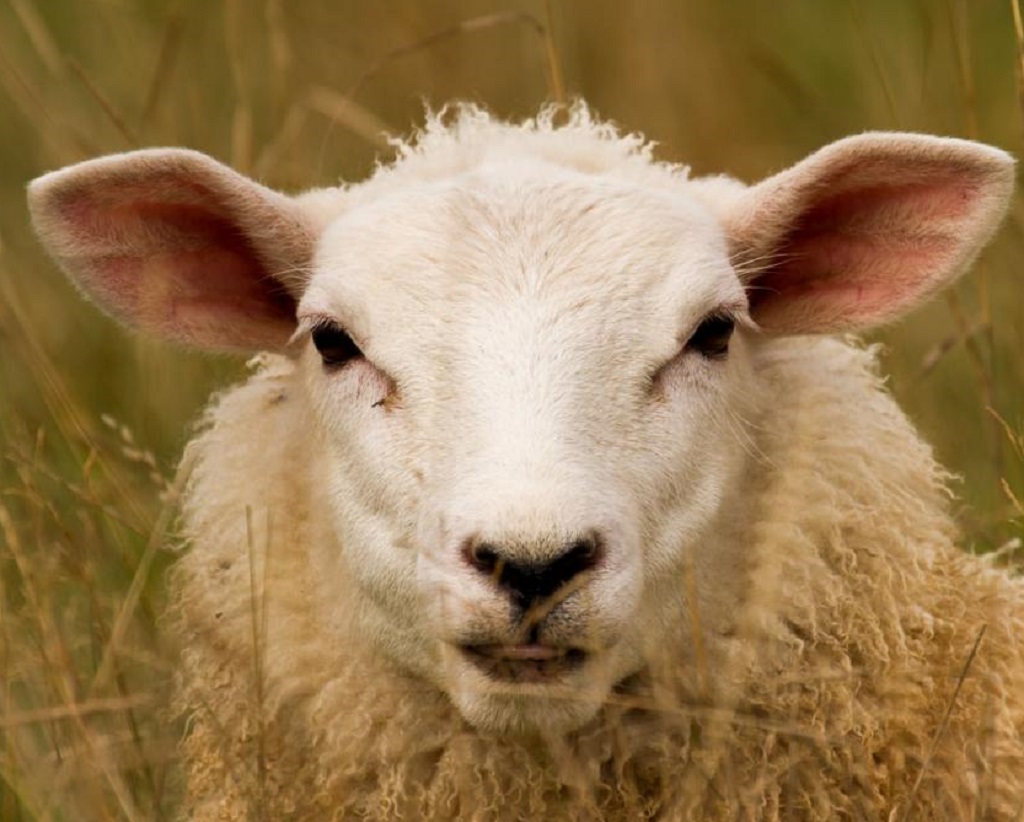
Label: no pain